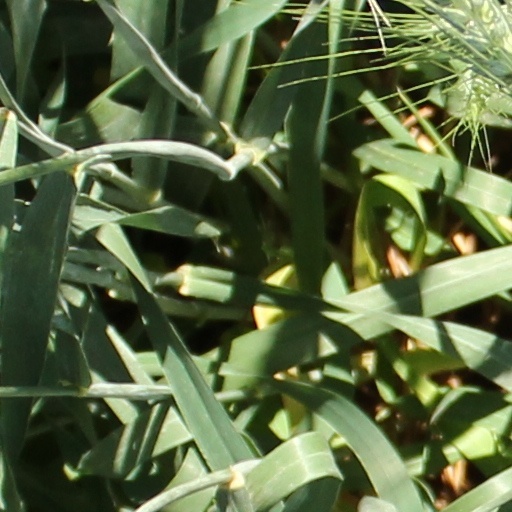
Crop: wheat